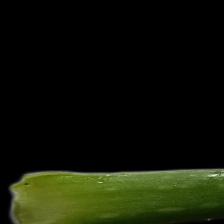
Plant: Aloe Vera